Mikoláš Chadima

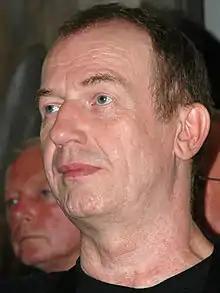
Mikoláš Chadima in 2013

Mikoláš Chadima (born 9 September 1952 in Cheb) is a Czech musician and composer.